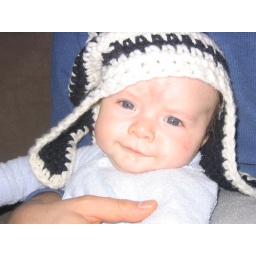
Yes, I really am this cute in person